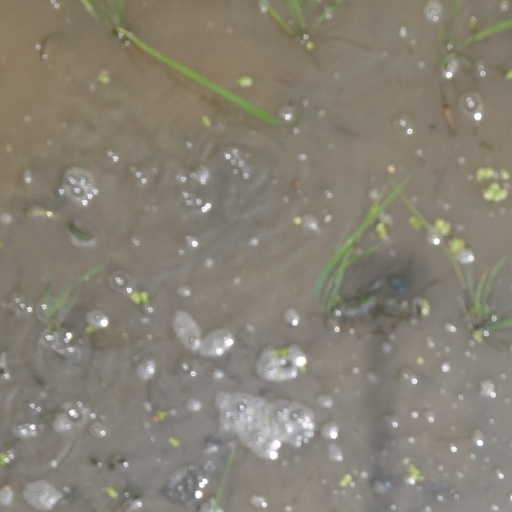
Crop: rice